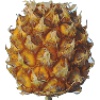
Label: Pineapple Mini 1